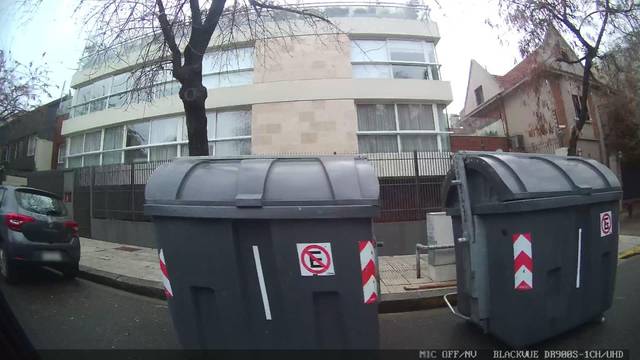
Region: Argentina
Coordinates: -34.571, -58.46